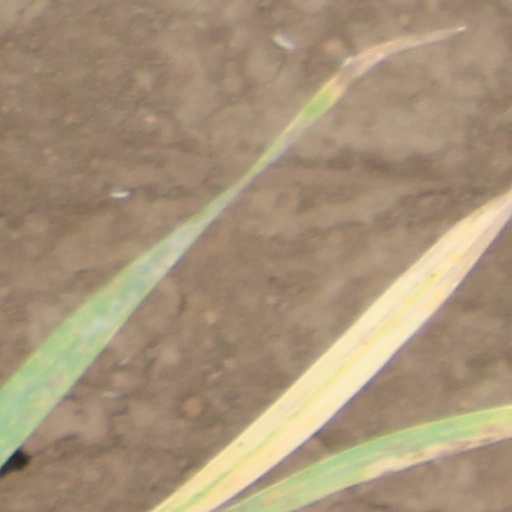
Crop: wheat